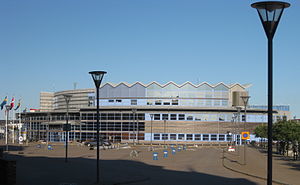
BornholmerFærgen
Ystad
Bornholmerfærgens terminal i Ystad
BornholmerFærgen var en del af det danske rederi Danske Færger A/S, i daglig tale Færgen, og BornholmerFærgen stod for den primære færgefart mellem Bornholm og det øvrige Danmark via overfarterne Rønne-Ystad og Rønne-Køge. I perioden fra april - oktober besejlede rederiet desuden ruten mellem Rønne og Sassnitz på Rügen i Tyskland.